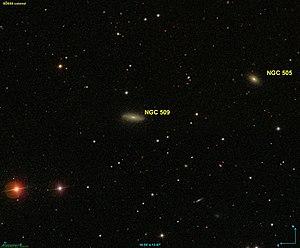
Image créée à l'aide du logiciel Aladin Sky Atlas du Centre de Données astronomiques de Strasbourg et des données de SDSS (Sloan Digital Sky Survey).
NGC 509 est une galaxie lenticulaire située dans la constellation des Poissons à environ 101 millions d'années-lumière de la Voie lactée. Elle a été découverte par l'astronome allemand Albert Marth en 1864.